Kid Speer

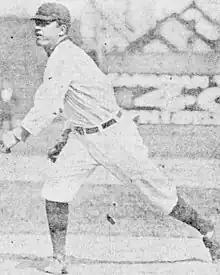
Speer as he appeared in a 1914 issue of the "Fort Worth Star-Telegram"

George Nathan "Kid" Speer (June 16, 1886 – January 13, 1946) was a Major League Baseball pitcher. Speer played for the Detroit Tigers in . In 12 career games, he had a 4–4 record with a 2.83 ERA. He batted and threw left-handed. Speer was born in Corning, Missouri, and died in Edmonton, Alberta.